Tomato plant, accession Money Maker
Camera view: bottom (45 deg); turntable rotation: 0 degrees
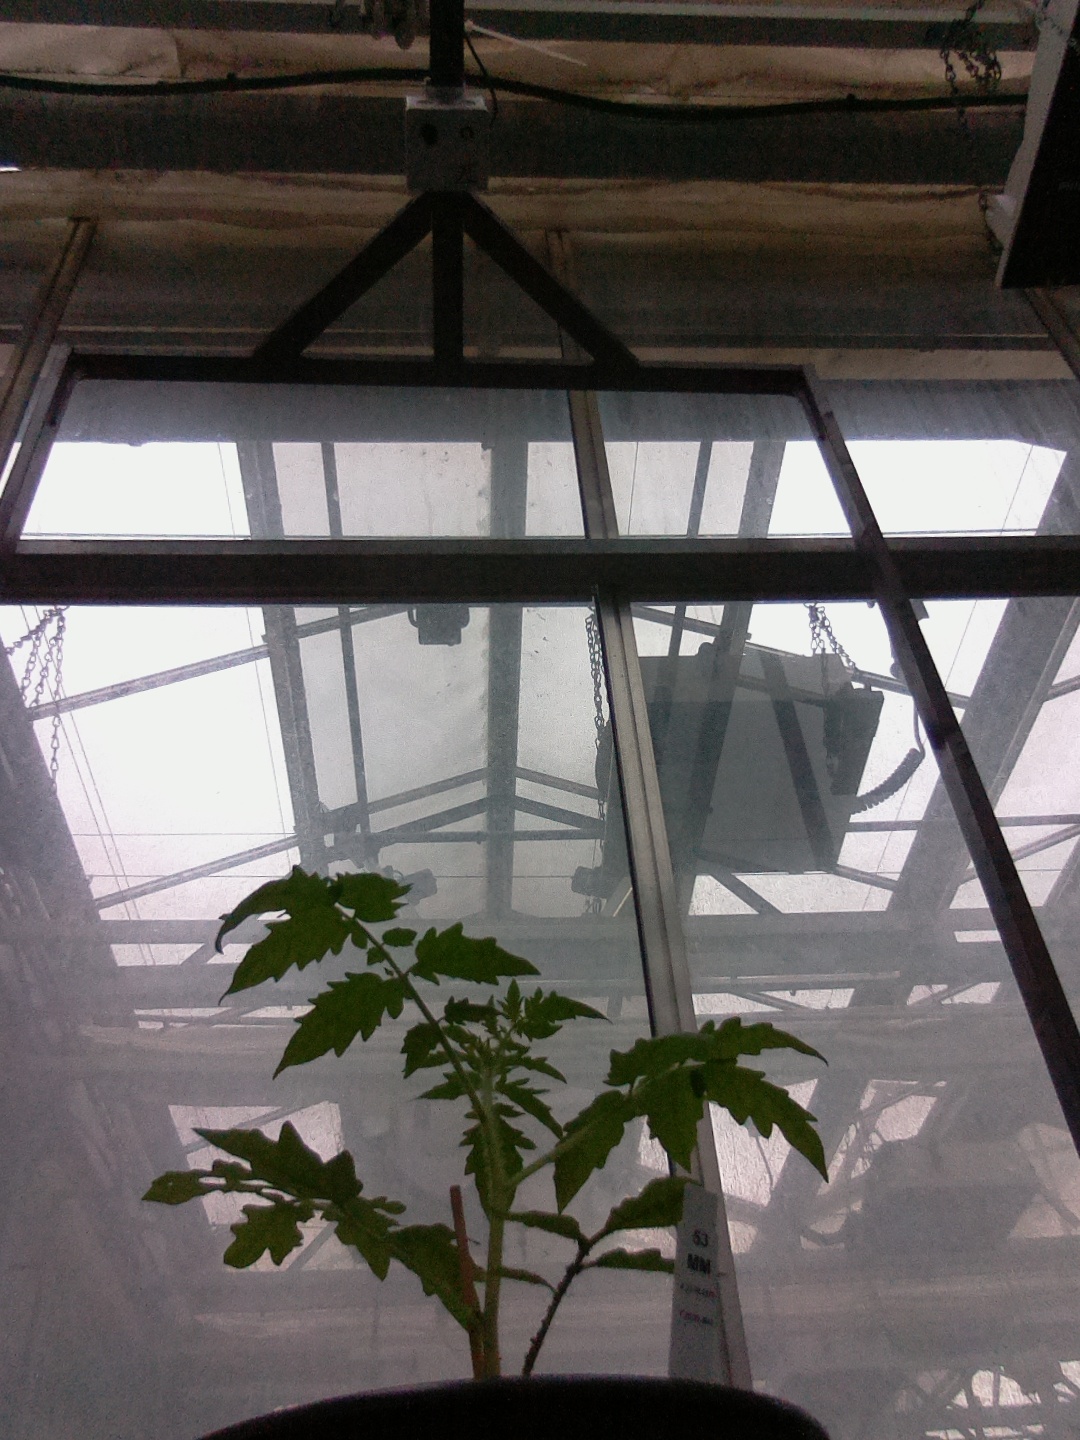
BBCH growth stage 13: 6 of true leaves visible